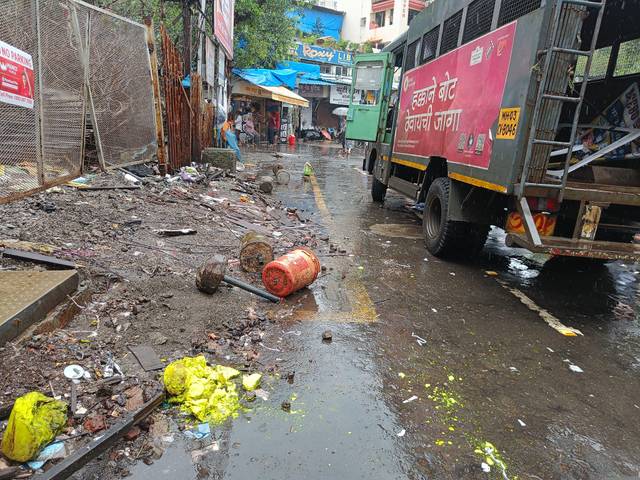
Region: India
Coordinates: 19.172, 72.956